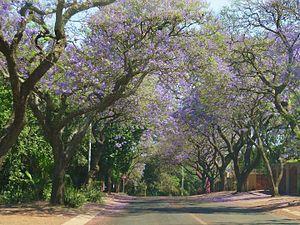
Waterkloof est un quartier résidentiel situé à l'est du centre-ville de Pretoria en Afrique du Sud. Ce quartier tient son nom de la ferme qui y était situé au XIXᵉ siècle.
Pretoria ou Prétoria est une ville d'Afrique australe et la capitale administrative de l'Afrique du Sud. Elle fut également de 1860 à 1902 la capitale de la république sud-africaine du Transvaal, de 1902 à 1910 celle de la colonie du Transvaal puis, de 1910 à 1994, le chef-lieu de la province du Transvaal. Elle est située aujourd'hui dans la province du Gauteng.